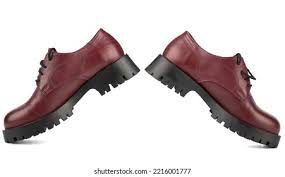
Label: Brogue